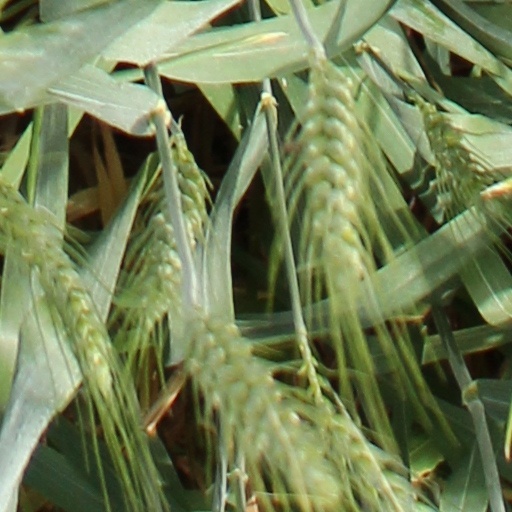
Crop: wheat